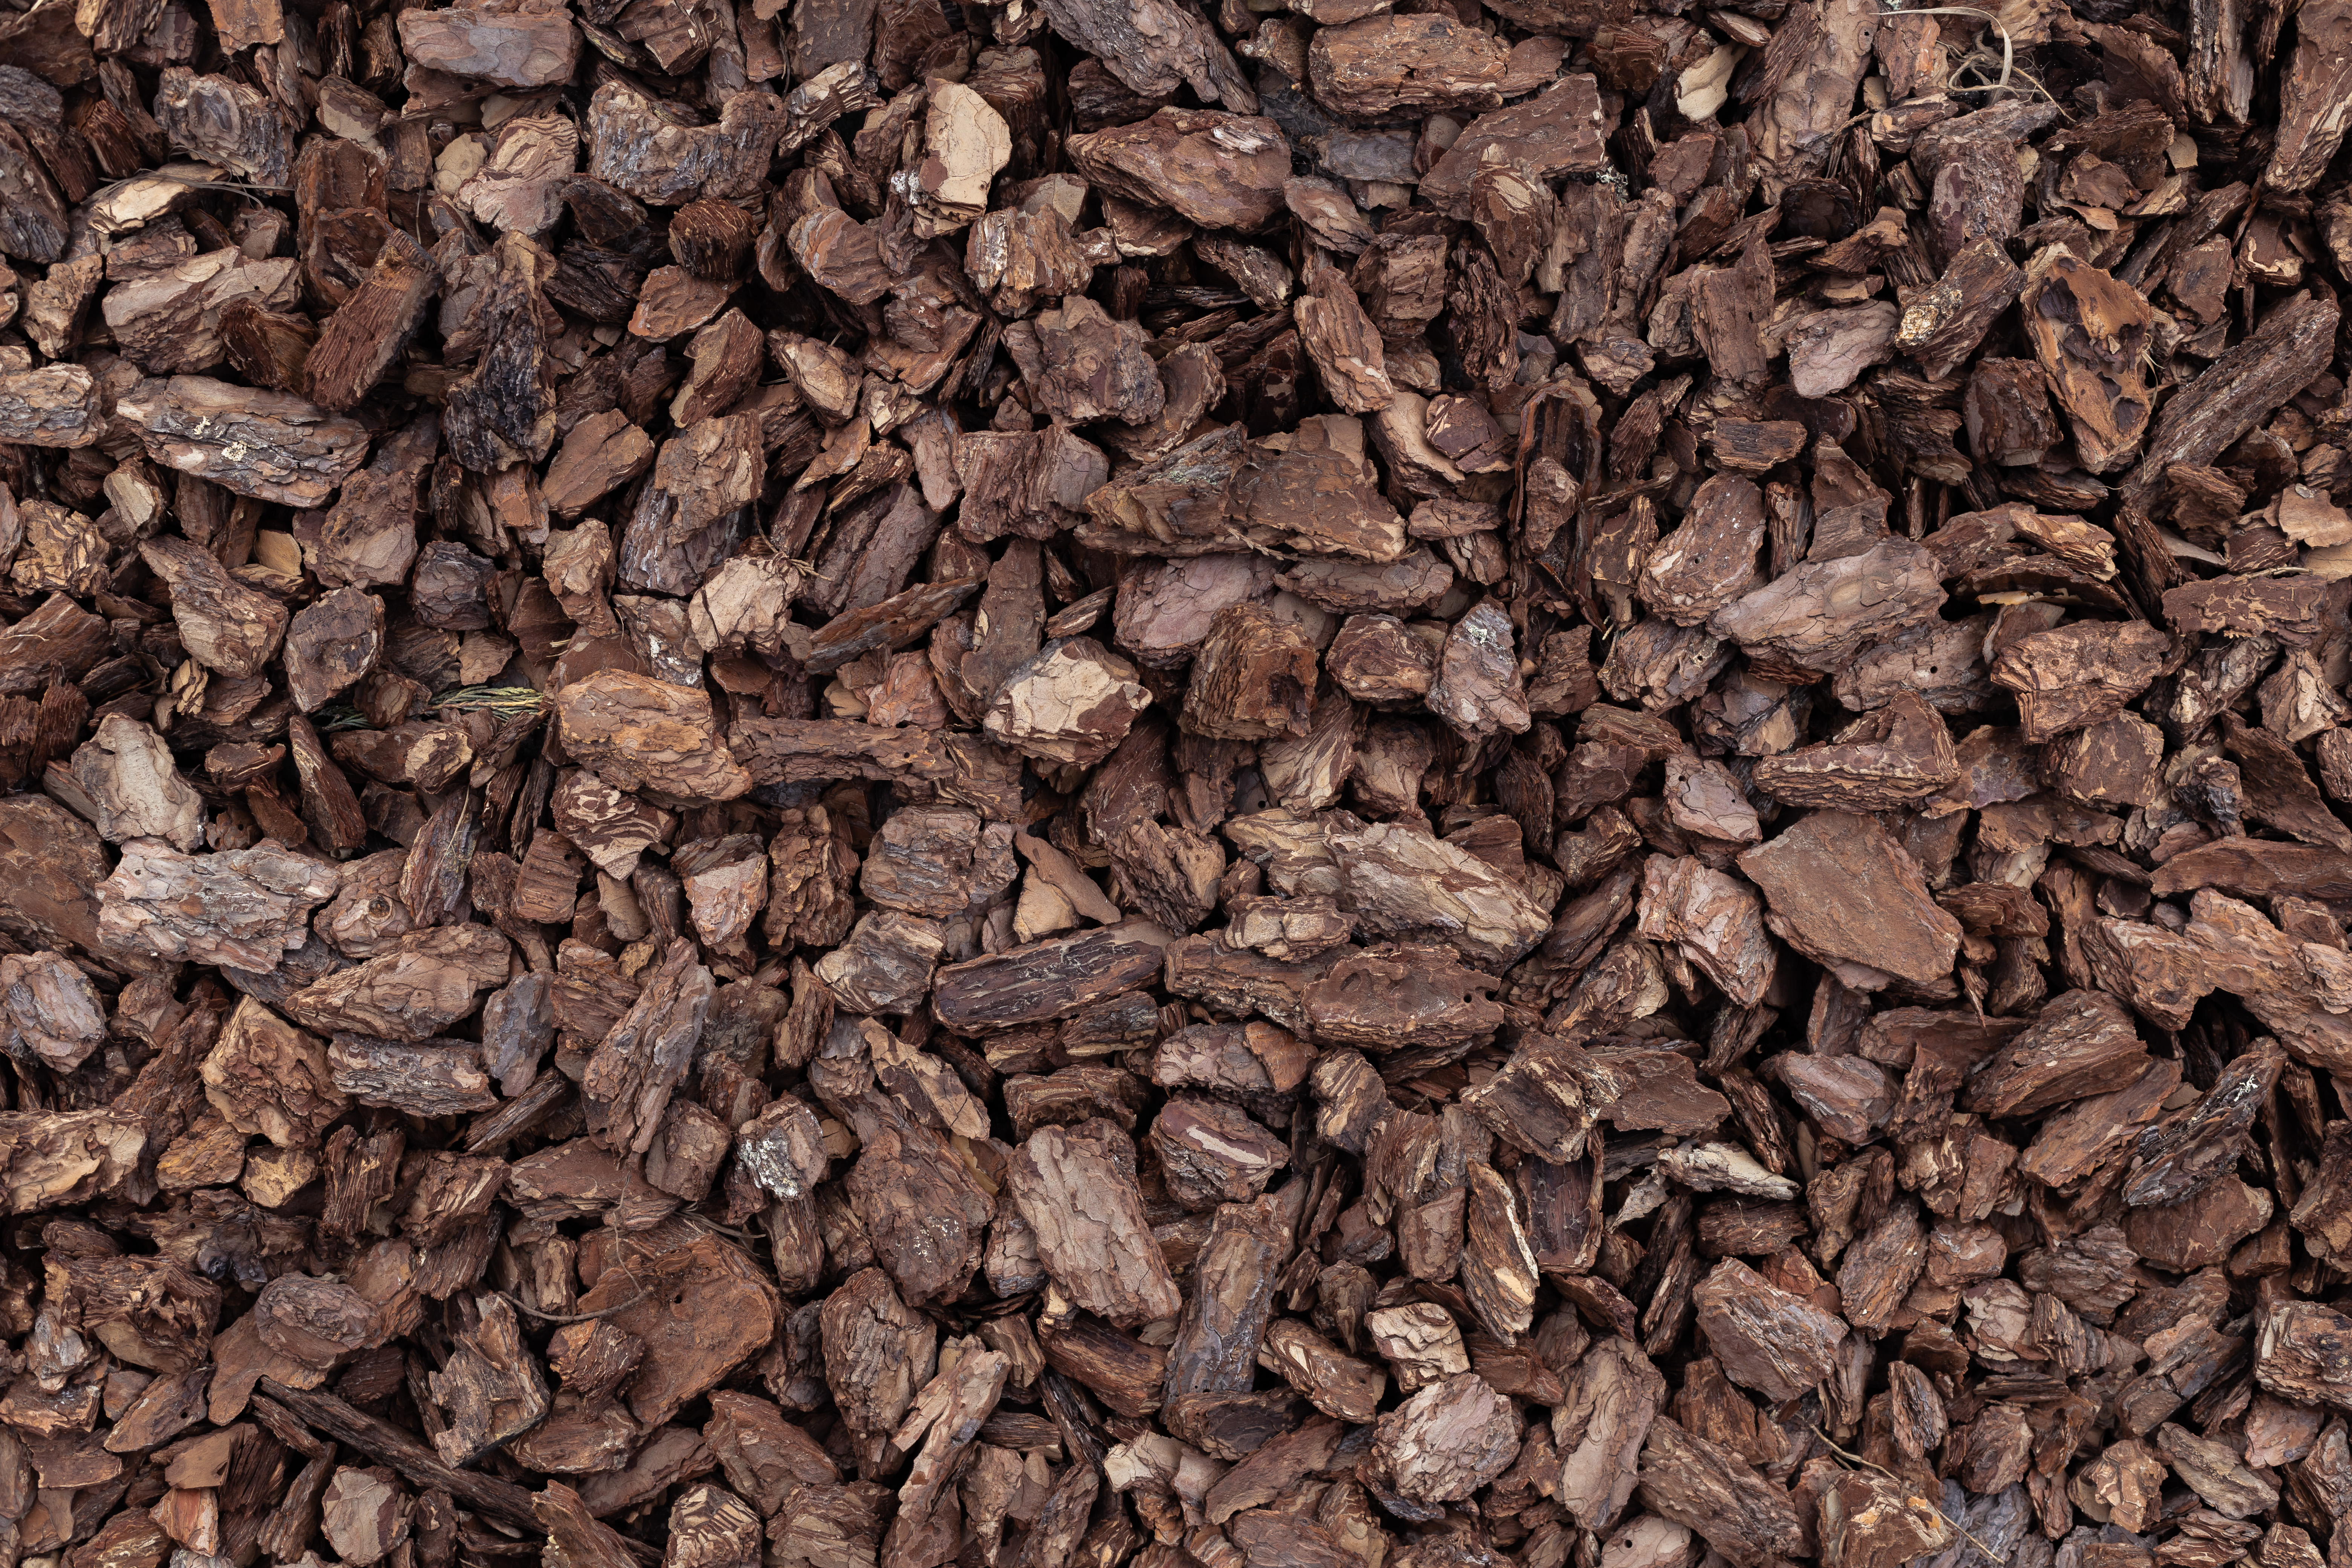
bark, tree, pattern, brown, soil, mulch, plant